Grand Mound (Minnesota)

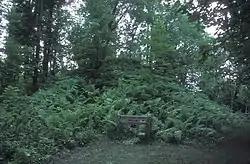

Grand Mound is a prehistoric burial site in Koochiching County, Minnesota, United States. It is the largest surviving prehistoric structure in the upper Midwest, dating back to 200 BCE. The site was listed as a National Historic Landmark on June 23, 2011.